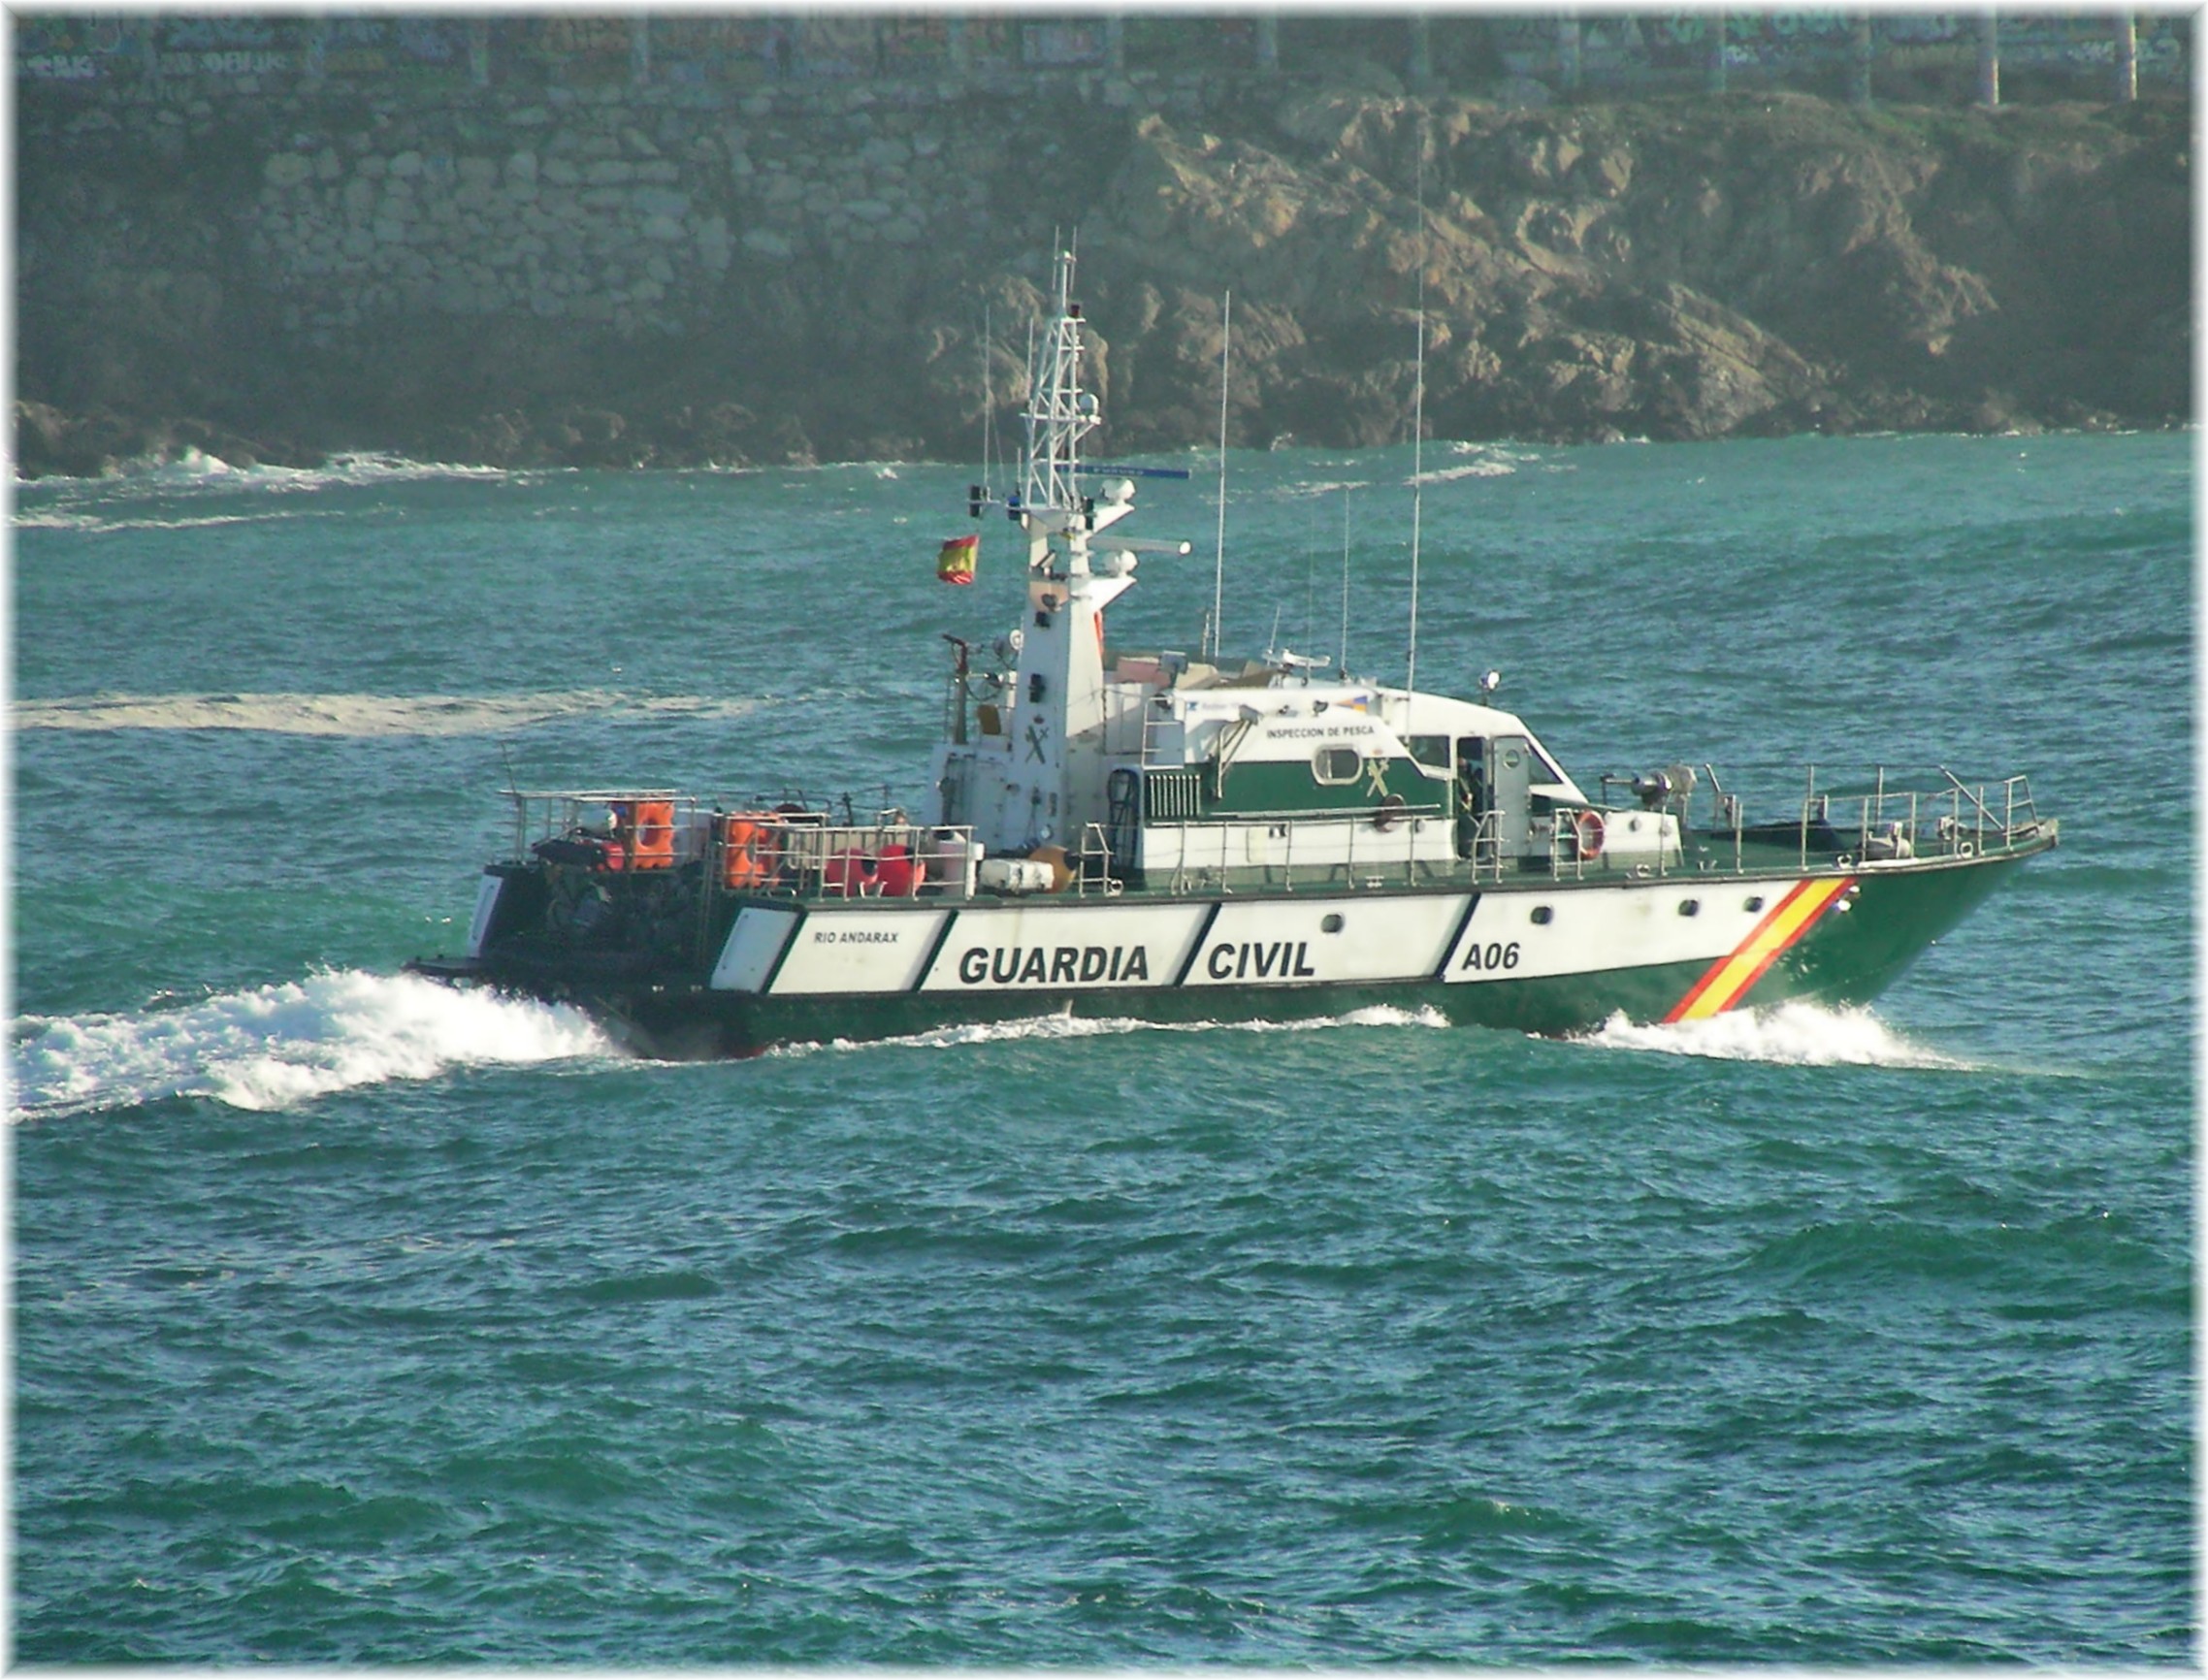
sea, boat, ship, europe, vehicle, spain, europa, mar, agua, galicia, costa, oceano, tugboat, watercraft, espana, galiza, auga, embarcaciones, marineras, galice, paseomaritimo, navegar, barcos, embarcacions, lacoruna, fishing vessel, acoru a, coru a, mari eiras, pilot boat, patrol boat, research vessel, platform supply vessel, missile boat, fast attack craft